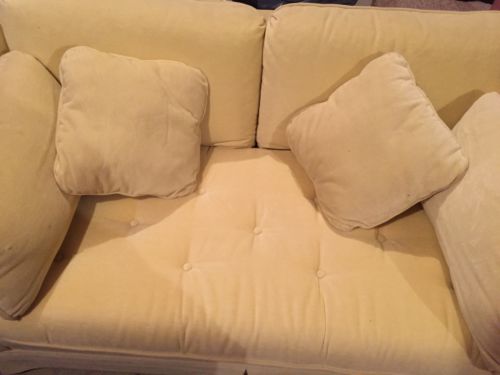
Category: sofa